Perfidy (book)

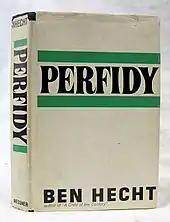
First edition

Perfidy is a book written by Ben Hecht in 1961. The book describes the events surrounding the 1954–1955 Kastner trial in Jerusalem.